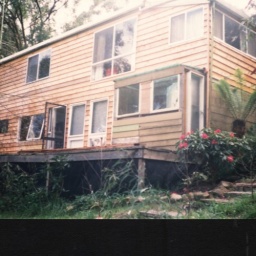
back of house after we built a lounge and kitchen underneath